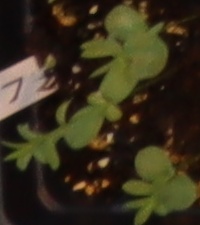
Label: Flax